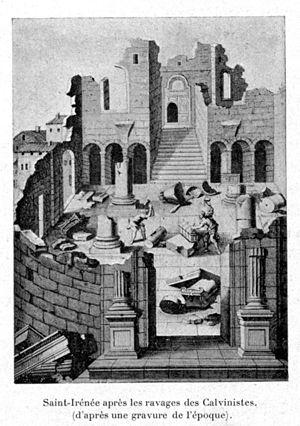
Illustrations pour l'Histoire des églises et chapelles de Lyon